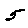
Label: 5